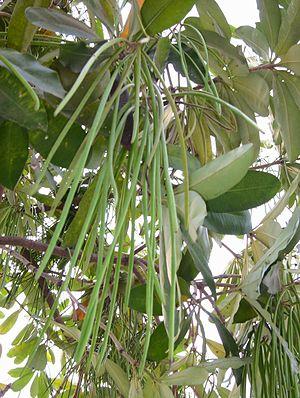
Alstonia scholaris, de la famille des Apocynaceae, communément appelé Dita, quinquina d'Australie, quinquina d'Inde, alstonia des écoliers, arbre du diable, écorce amère, est un arbre tropical à feuilles persistantes, originaire du sous-continent indien et de l'Asie du Sud-Est.